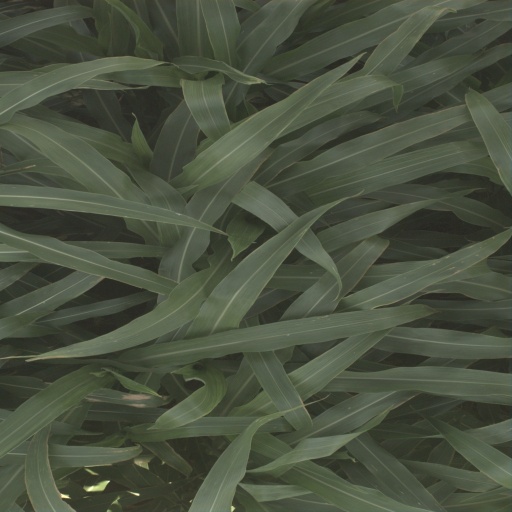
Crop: sorghum